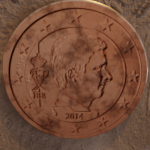
Coin value: 2cents
Country: be
Edition: 2014